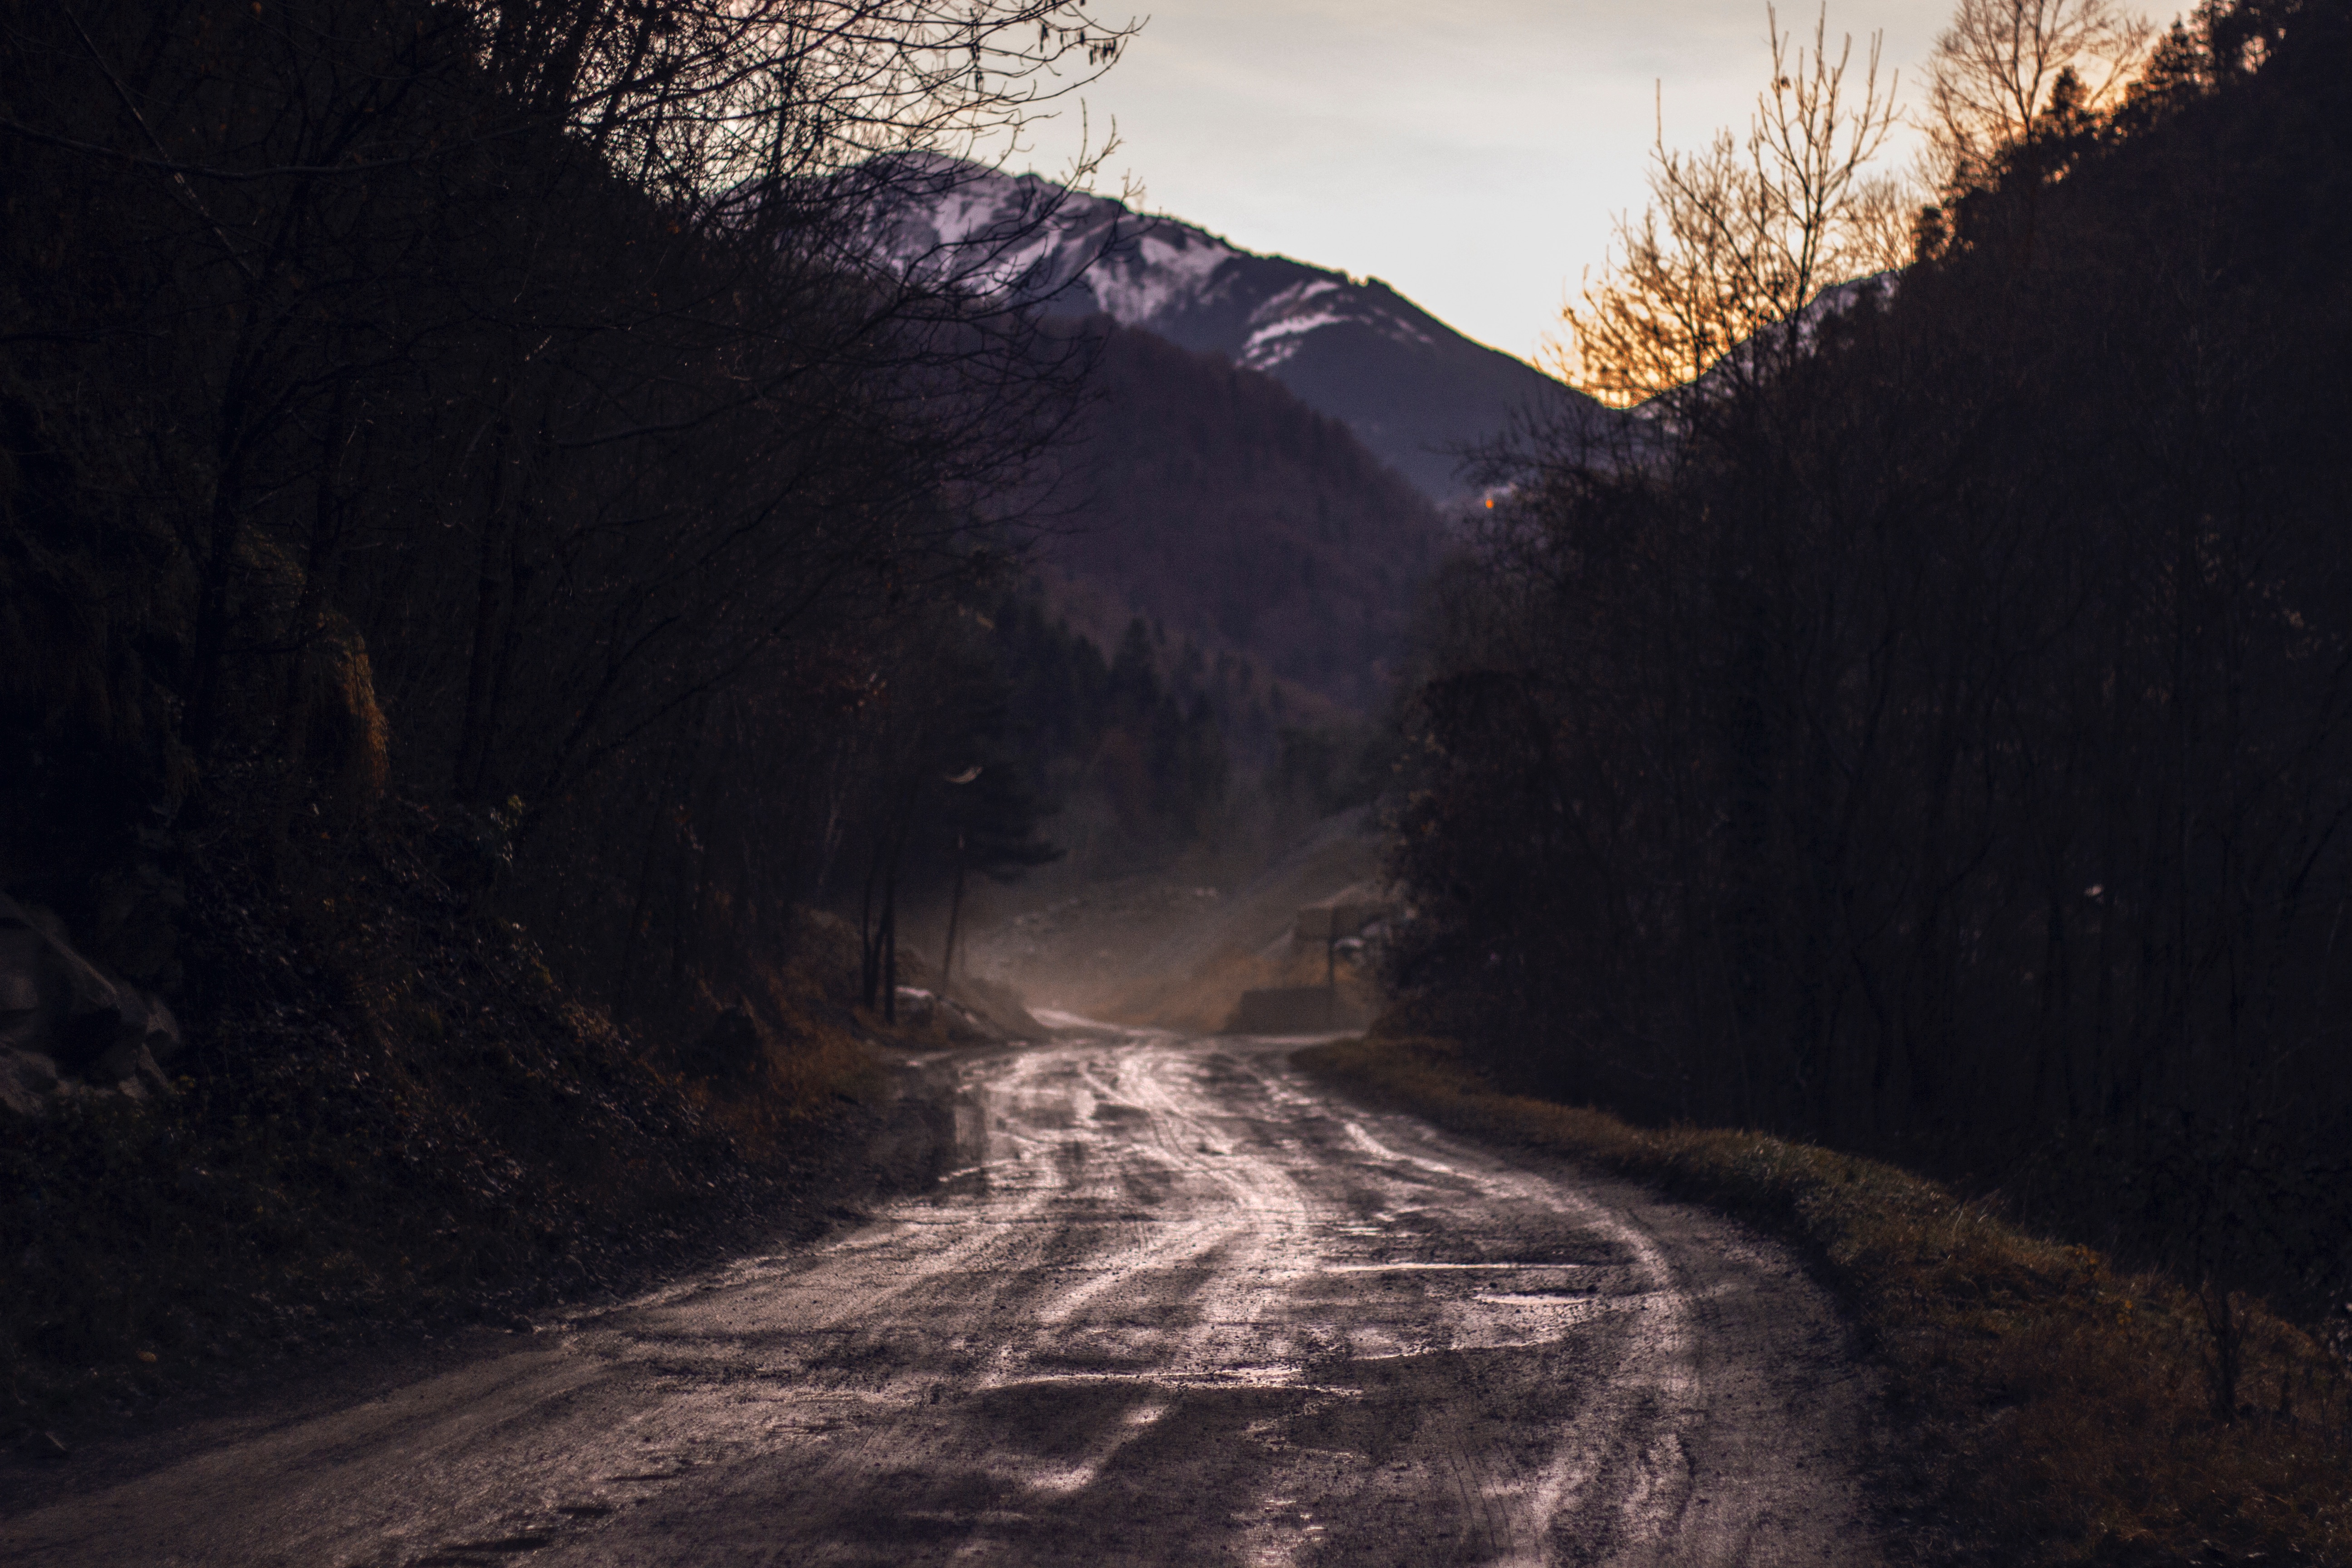
landscape, tree, nature, forest, mountain, snow, winter, light, road, night, sunlight, morning, hill, dawn, dusk, evening, weather, soil, darkness, infrastructure, atmospheric phenomenon, mountainous landforms